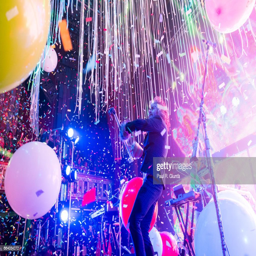
artist of artist performs on stage .